Odder Line

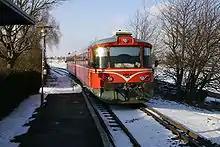
2006: A "Lynette" diesel railcar unit at Gunnestrup halt in the heavy-rail era

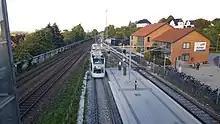
2018: A tram-train at Viby J station

The Odder Line, also known formerly as the Hads-Ning Herreders Jernbane (HHJ), is a long standard-gauge single-track light-rail line which connects the city of Aarhus to the town of Odder in the Central Denmark Region. The Odder Line has its own route between Rosenhøj and Odder, and parallels the mainline between Rosenhøj and Aarhus.